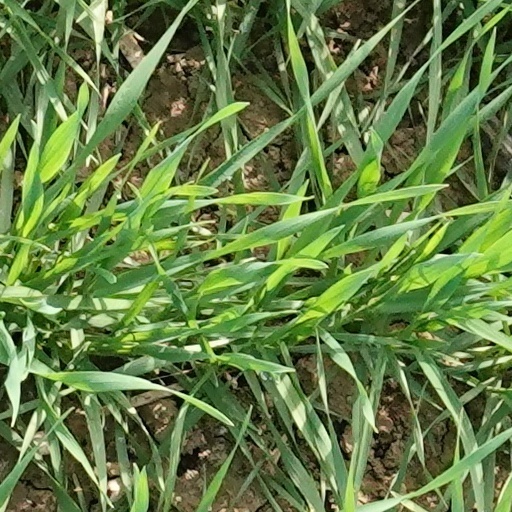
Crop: wheat